Gortacashel

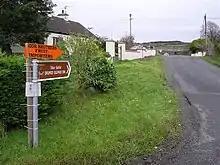
Road at Gortacashel - geograph.org.uk - 1054590

Gortacashel is bounded on the north by Uragh (Kinawley) townland, on the south by Killaghaduff townland, on the west by Furnaceland townland and on the east by Drumod Glebe townland. Its chief geographical features are the Blackwater river which later joins the River Cladagh (Swanlinbar), a quarry and dug wells, including one called "The Folly Well". Gortacashel is traversed by the local L1031 road, minor public roads and rural lanes. The townland covers 90 statute acres.